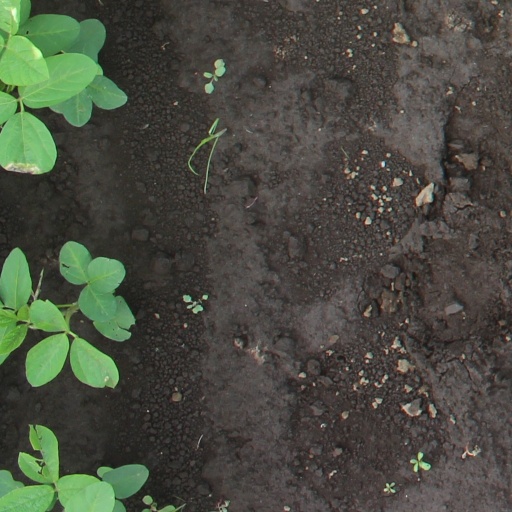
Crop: soybean